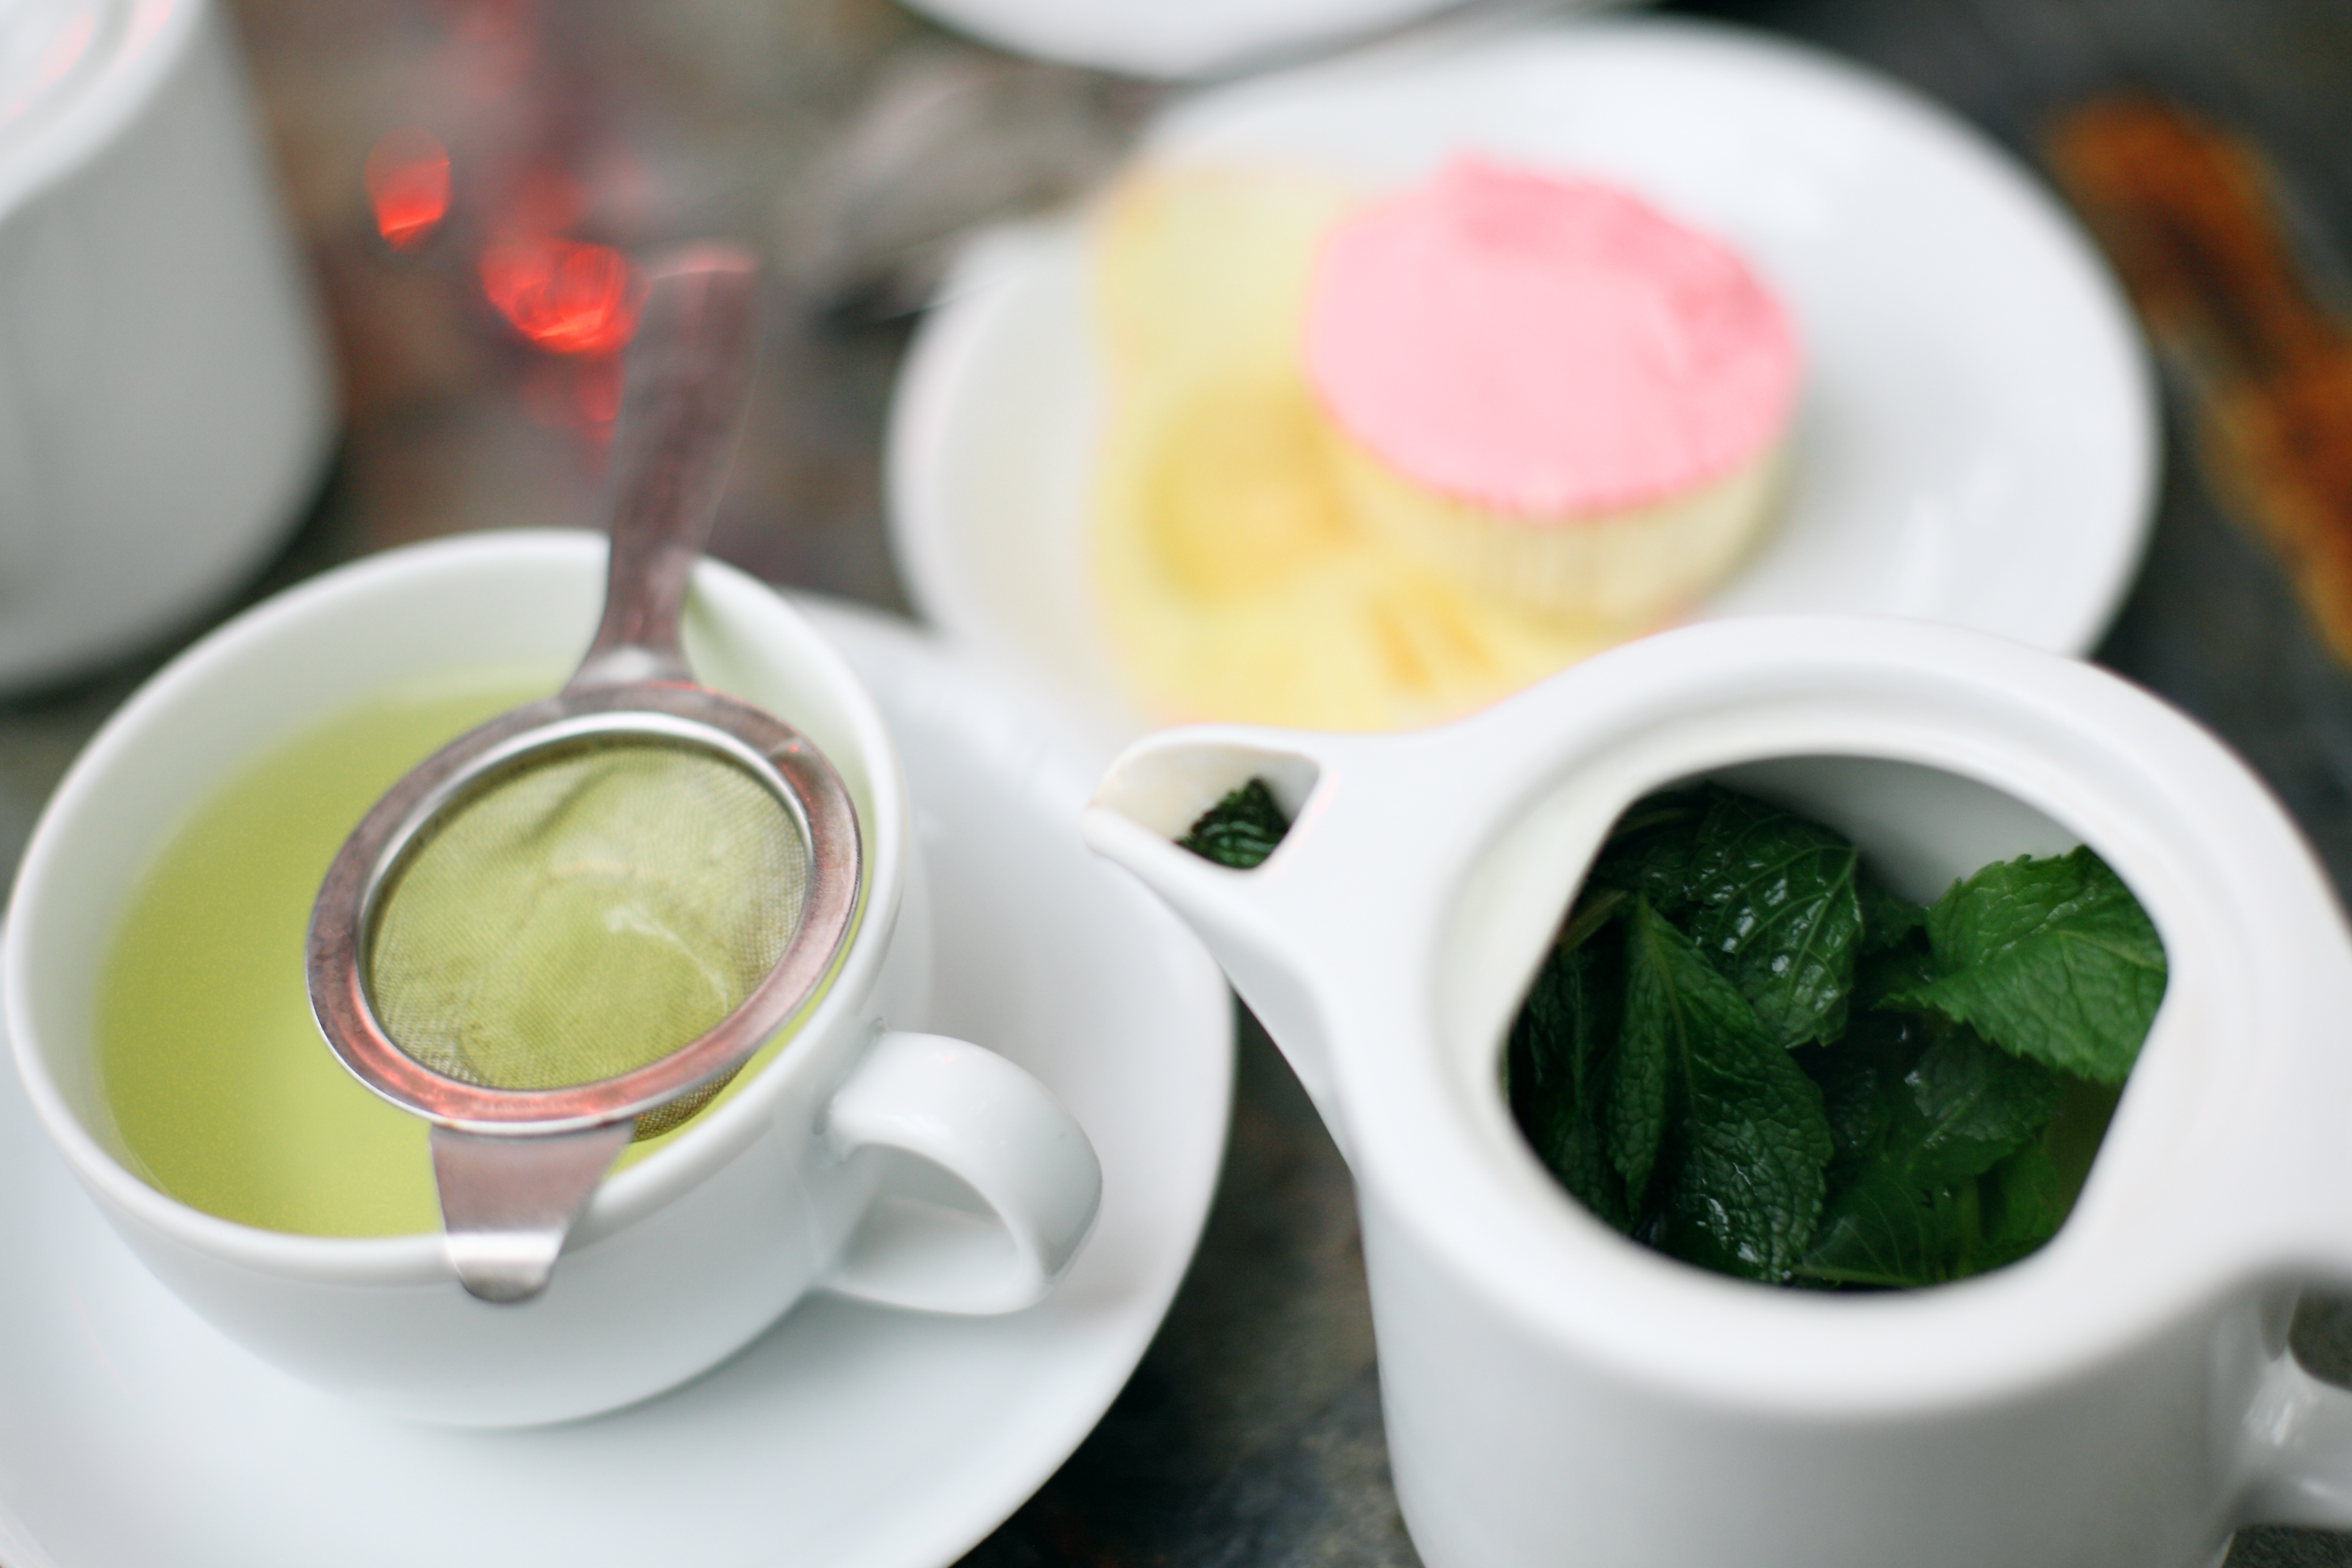
tea, dish, meal, food, produce, drink, breakfast, dessert, cuisine, asian food